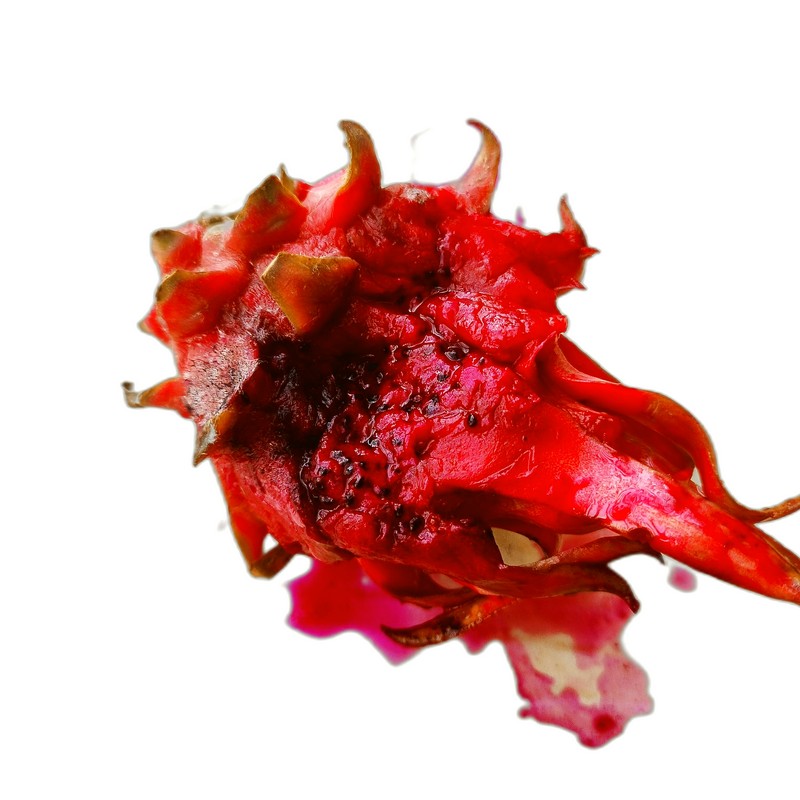
Label: Defect Dragon Fruit